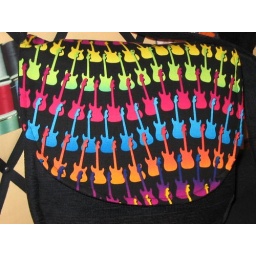
Black chenille with bright guitar print cotton flap, lined in black calico